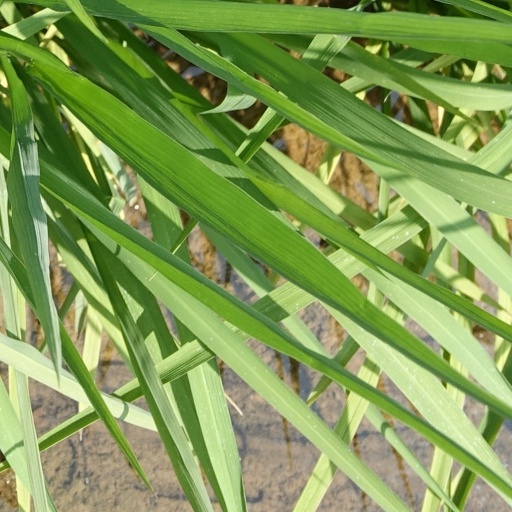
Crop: rice